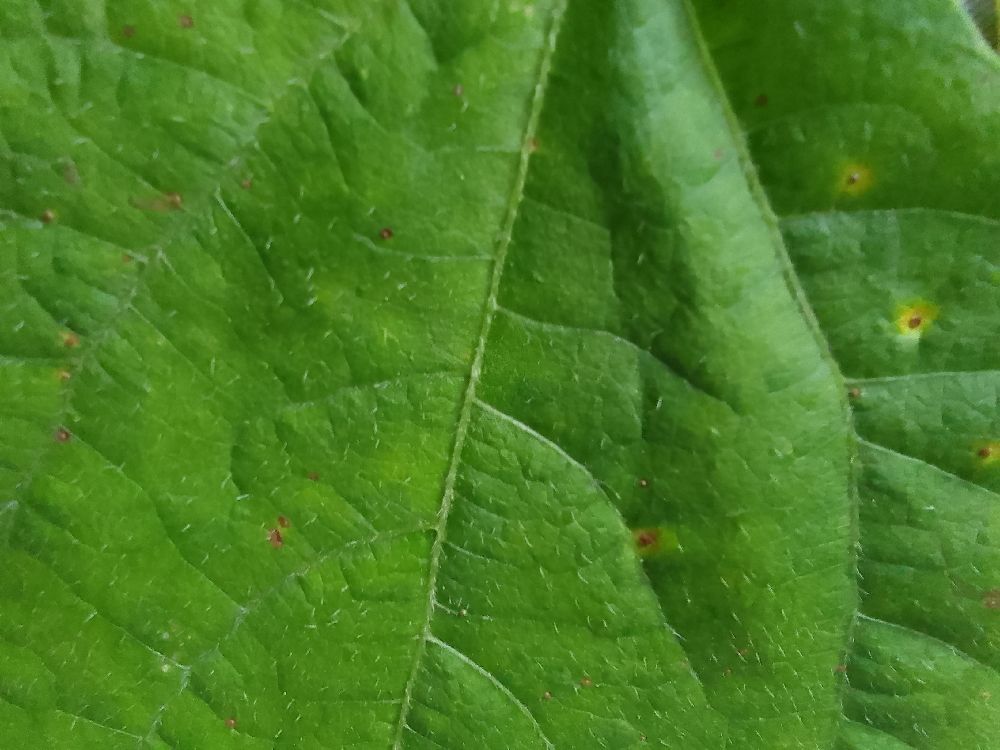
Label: rust